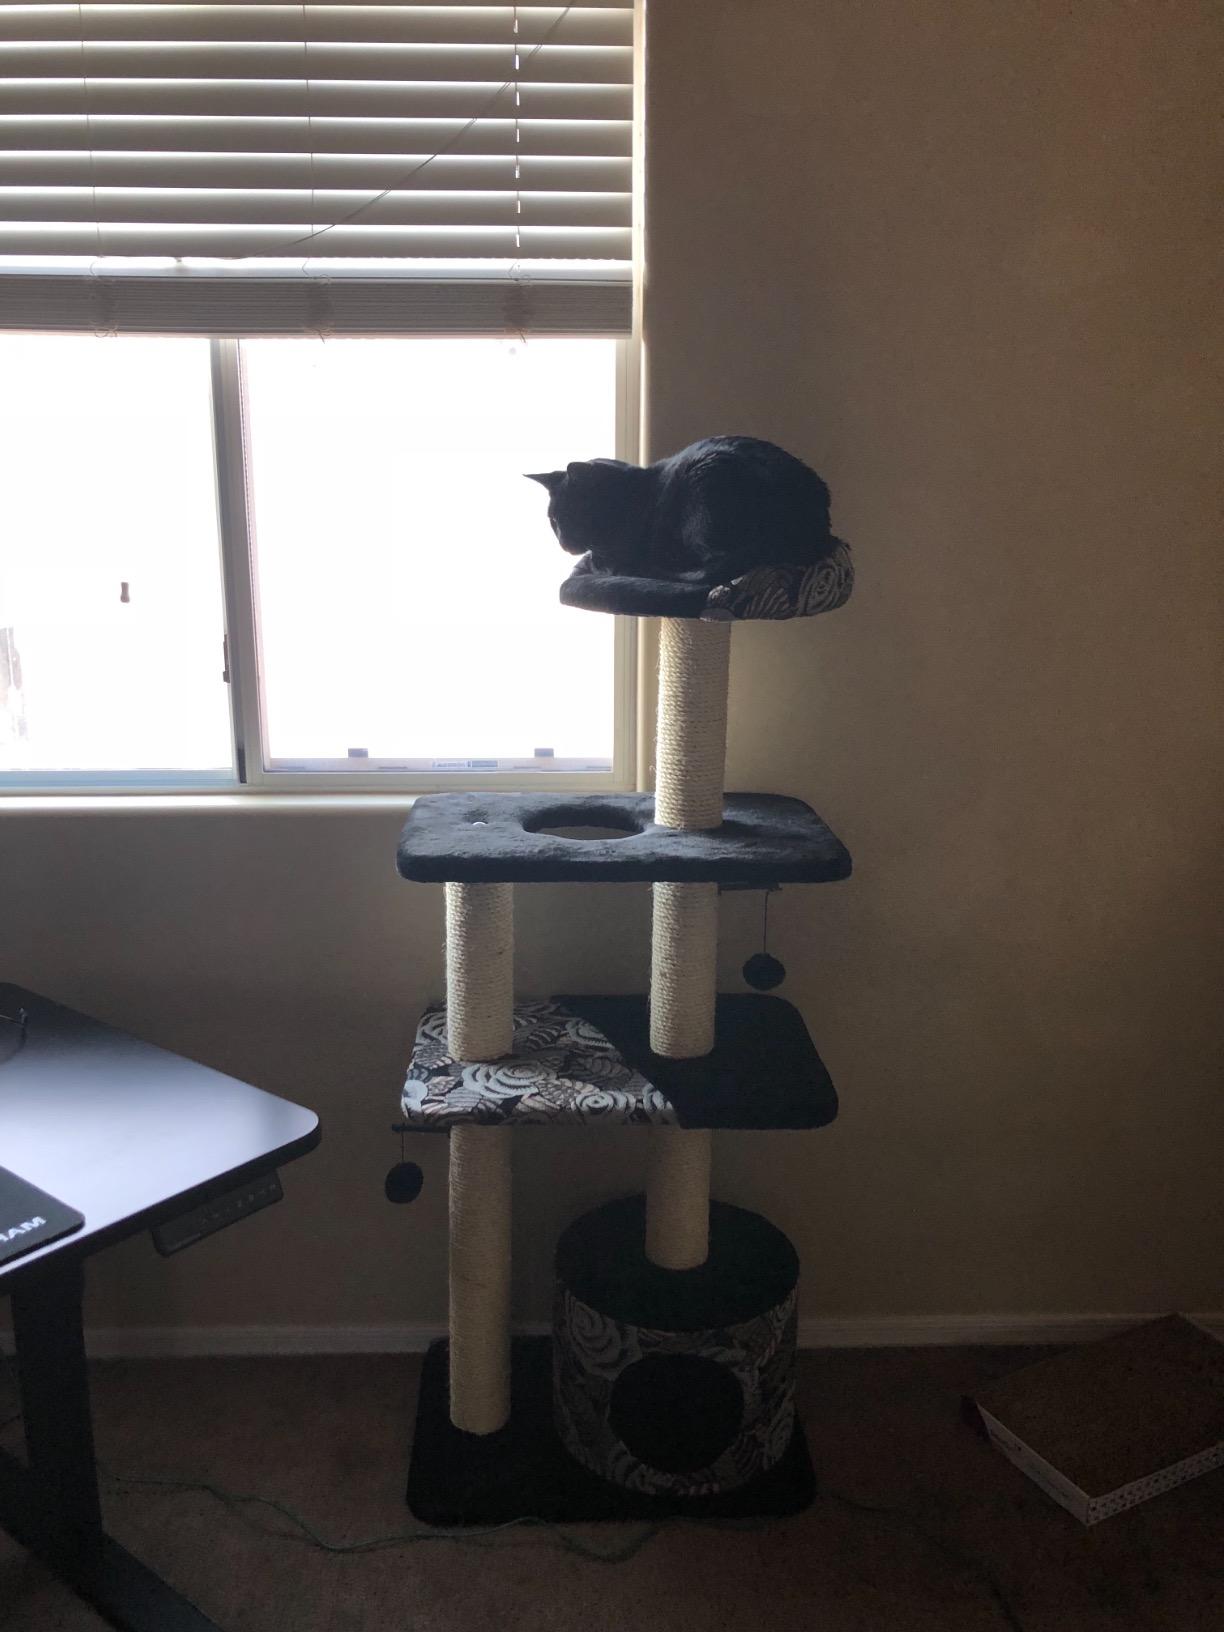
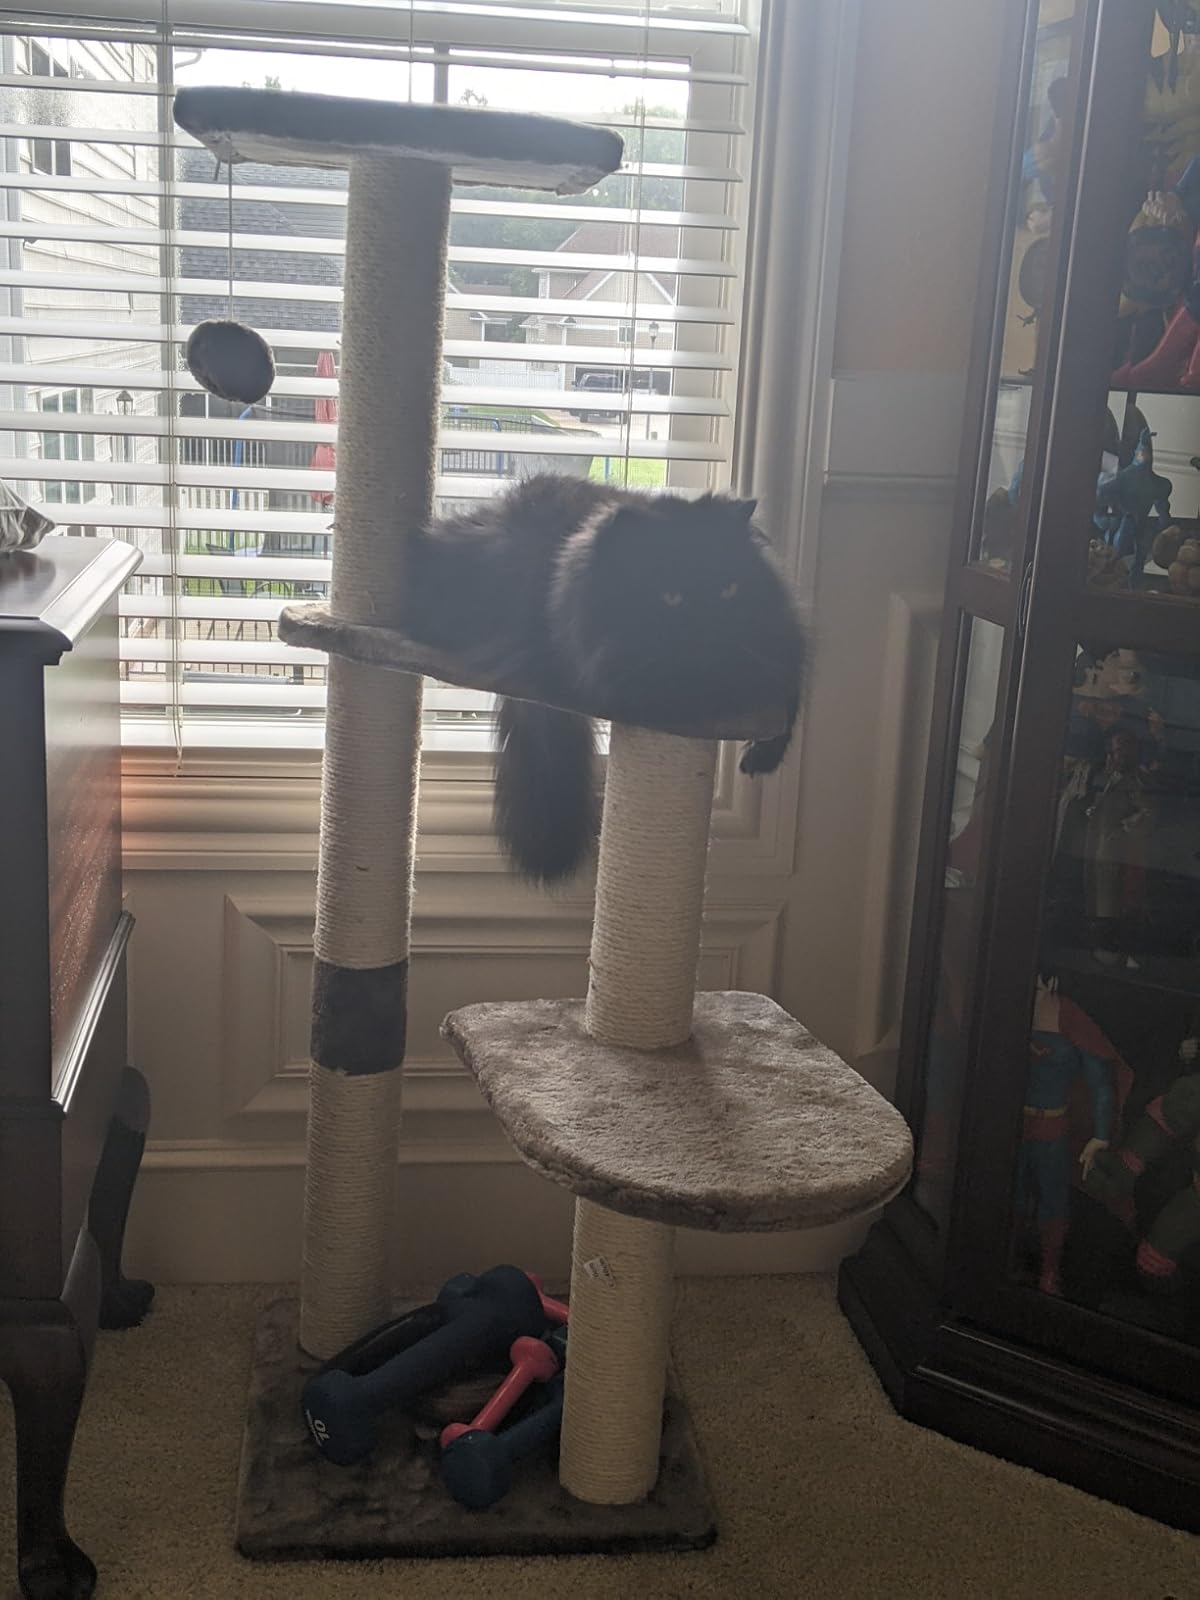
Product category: items_cat tree
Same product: no